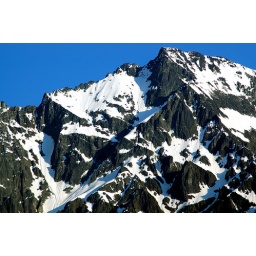
The sky just isn't this blue in the winter...